Pakka (film)

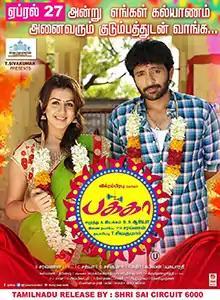
Film poster

Pakka is a 2018 Tamil language romantic comedy film directed by debutant S. S. Surya. Produced by Benn Consortium Studios (P) Ltd, starring Vikram Prabhu in dual role alongside Nikki Galrani and Bindu Madhavi. Production for the film began in February 2017. The movie was released on April 27, 2018. It received mixed reviews from both critics and audience and was considered as a "Disaster" at the box office.